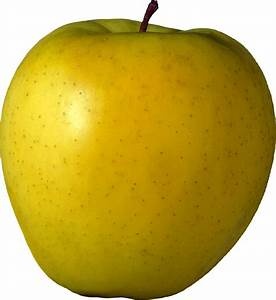
Label: apple